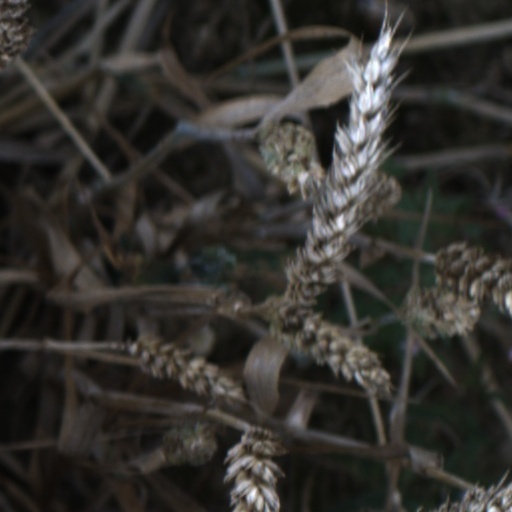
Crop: wheat